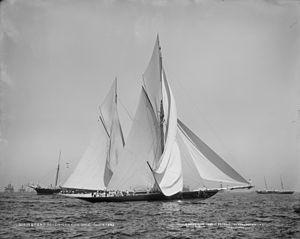
Le yacht Valkyrie II était, lors de la coupe de l'America 1893, le challenger britannique du Royal Yacht Squadron' de Cowes opposé au defender américain Vigilant.